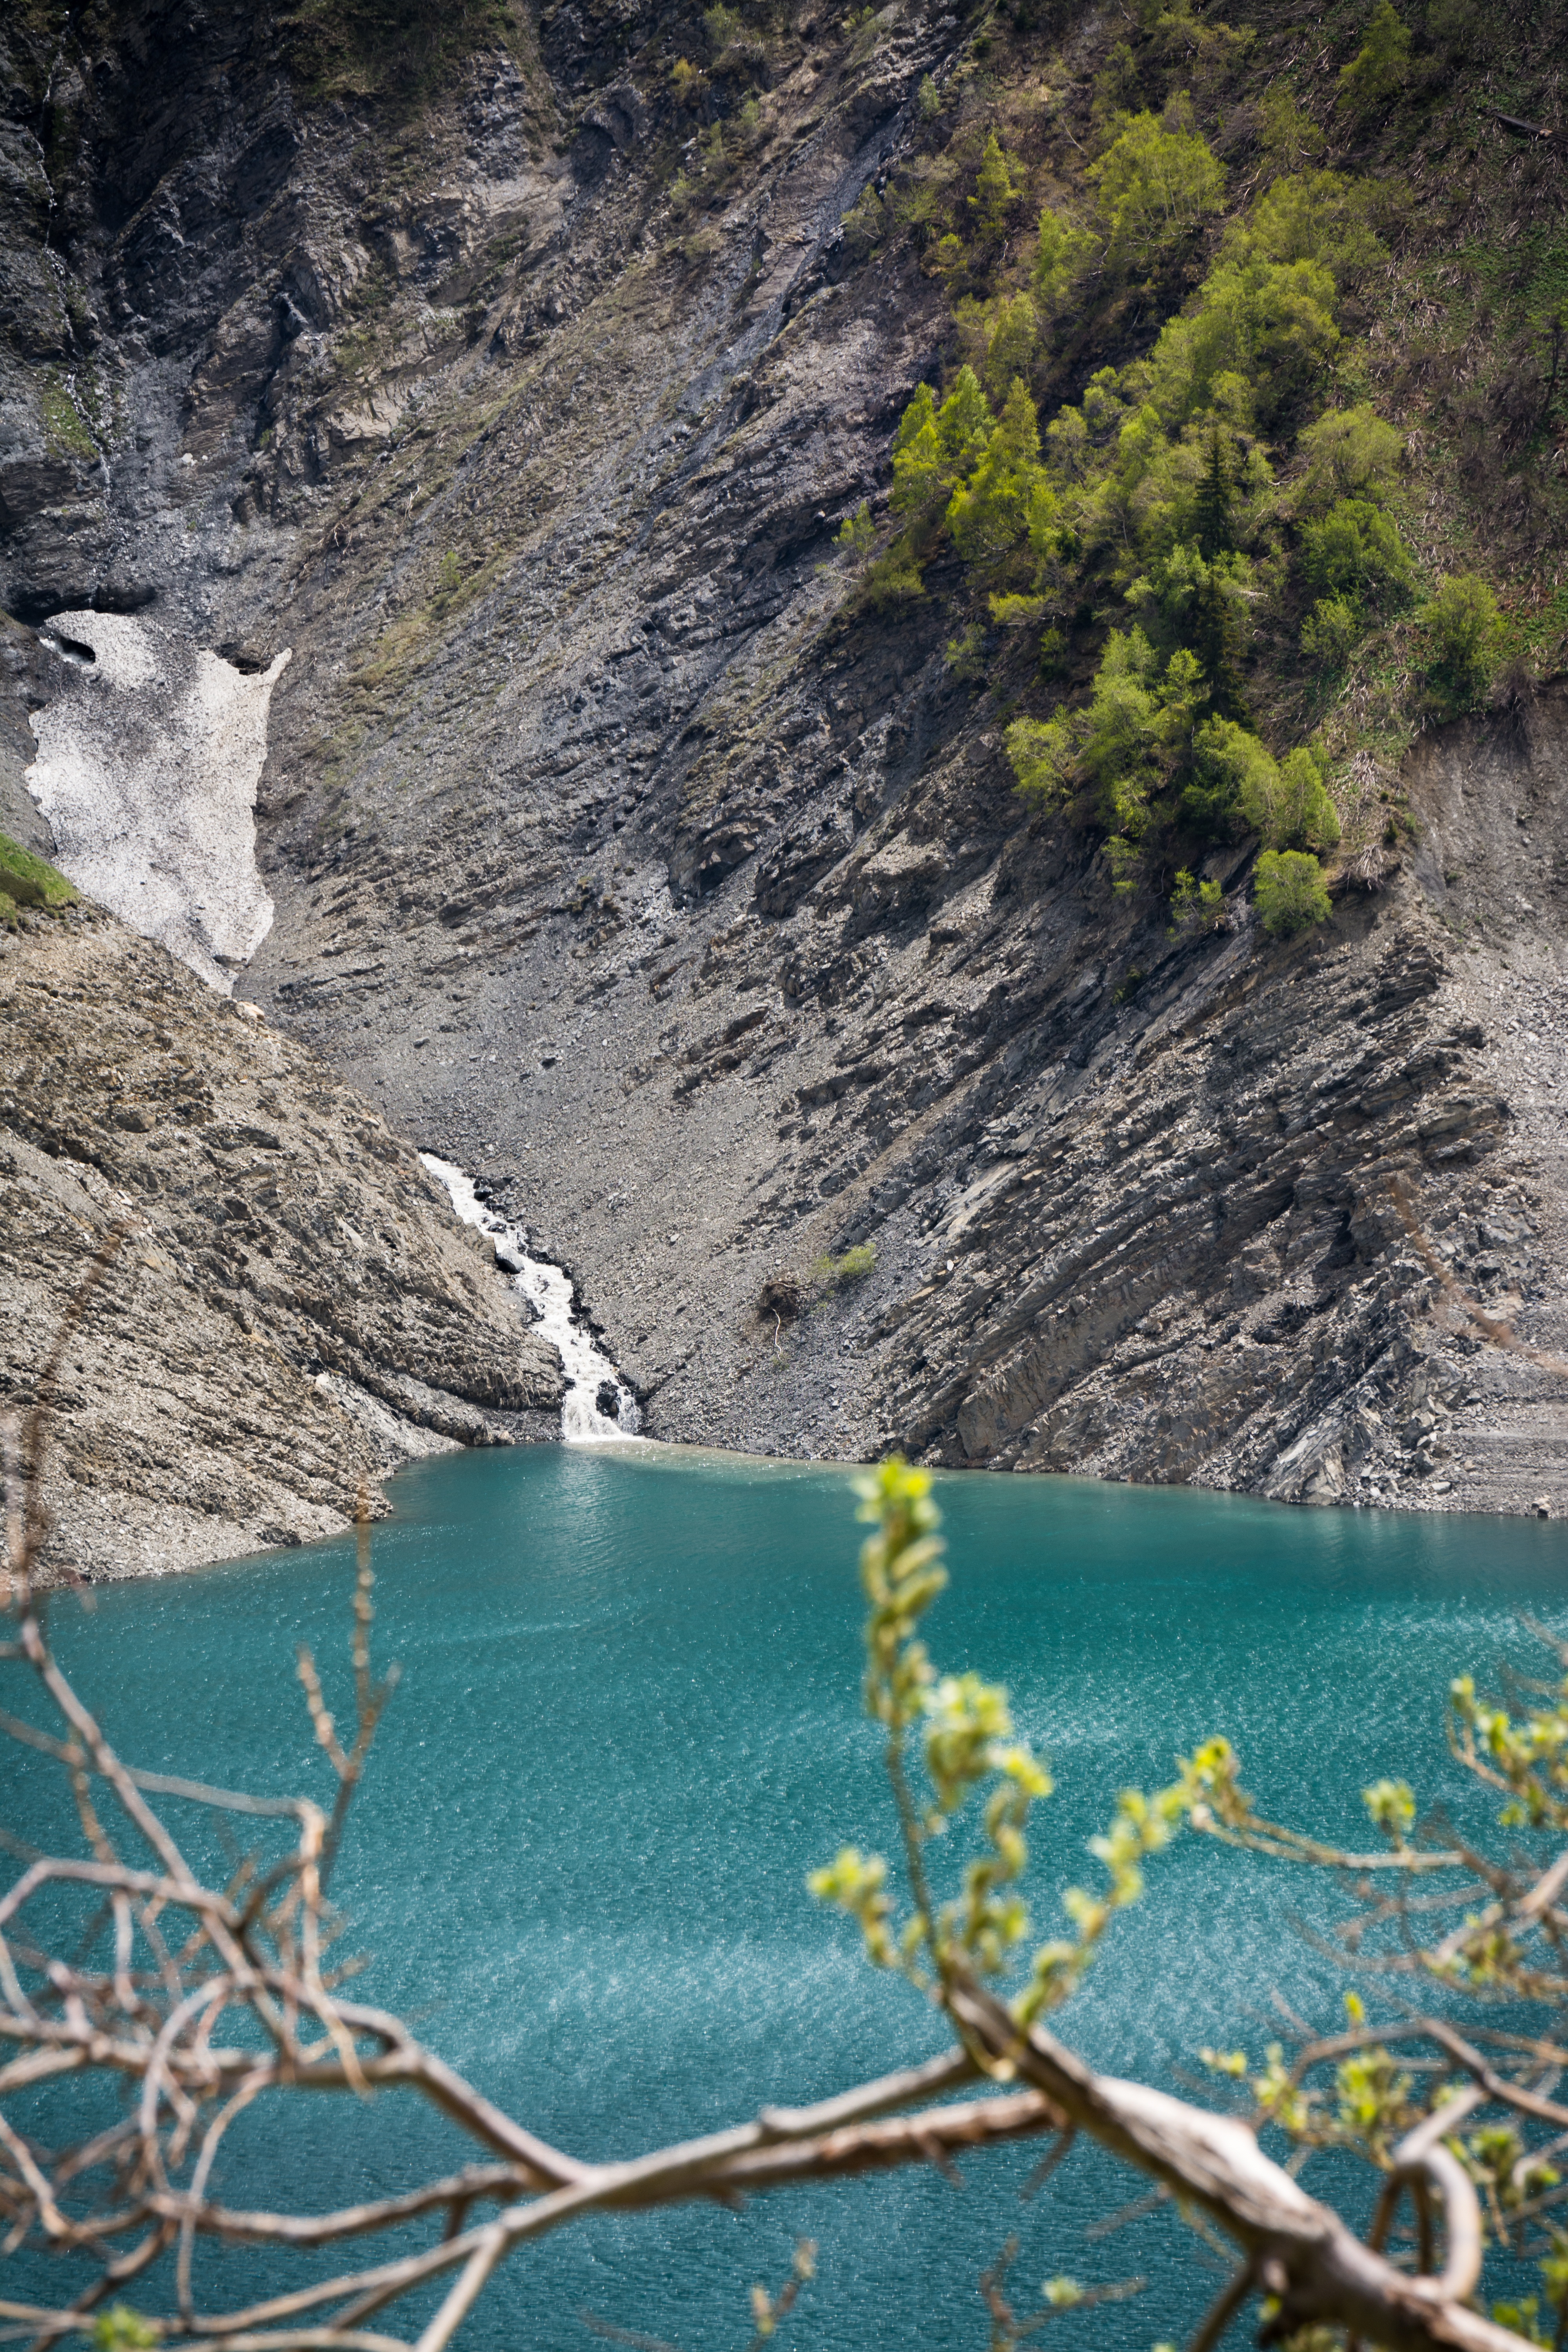
sea, coast, tree, water, nature, mountain, flower, lake, river, cliff, reservoir, terrain, body of water